Gum 15

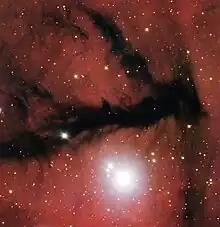
Wide-field image of Gum 15 with the Wide Field Imager on the MPG/ESO 2.2-meter telescope at the La Silla Observatory

Gum 15 is a nebula from the Gum catalog, located in the constellation of Vela, about 3,000 light-years from Earth. It is shaped by aggressive winds flowing from the stars within and around it. The bright star in the center of the nebula is HD 74804, a double star.